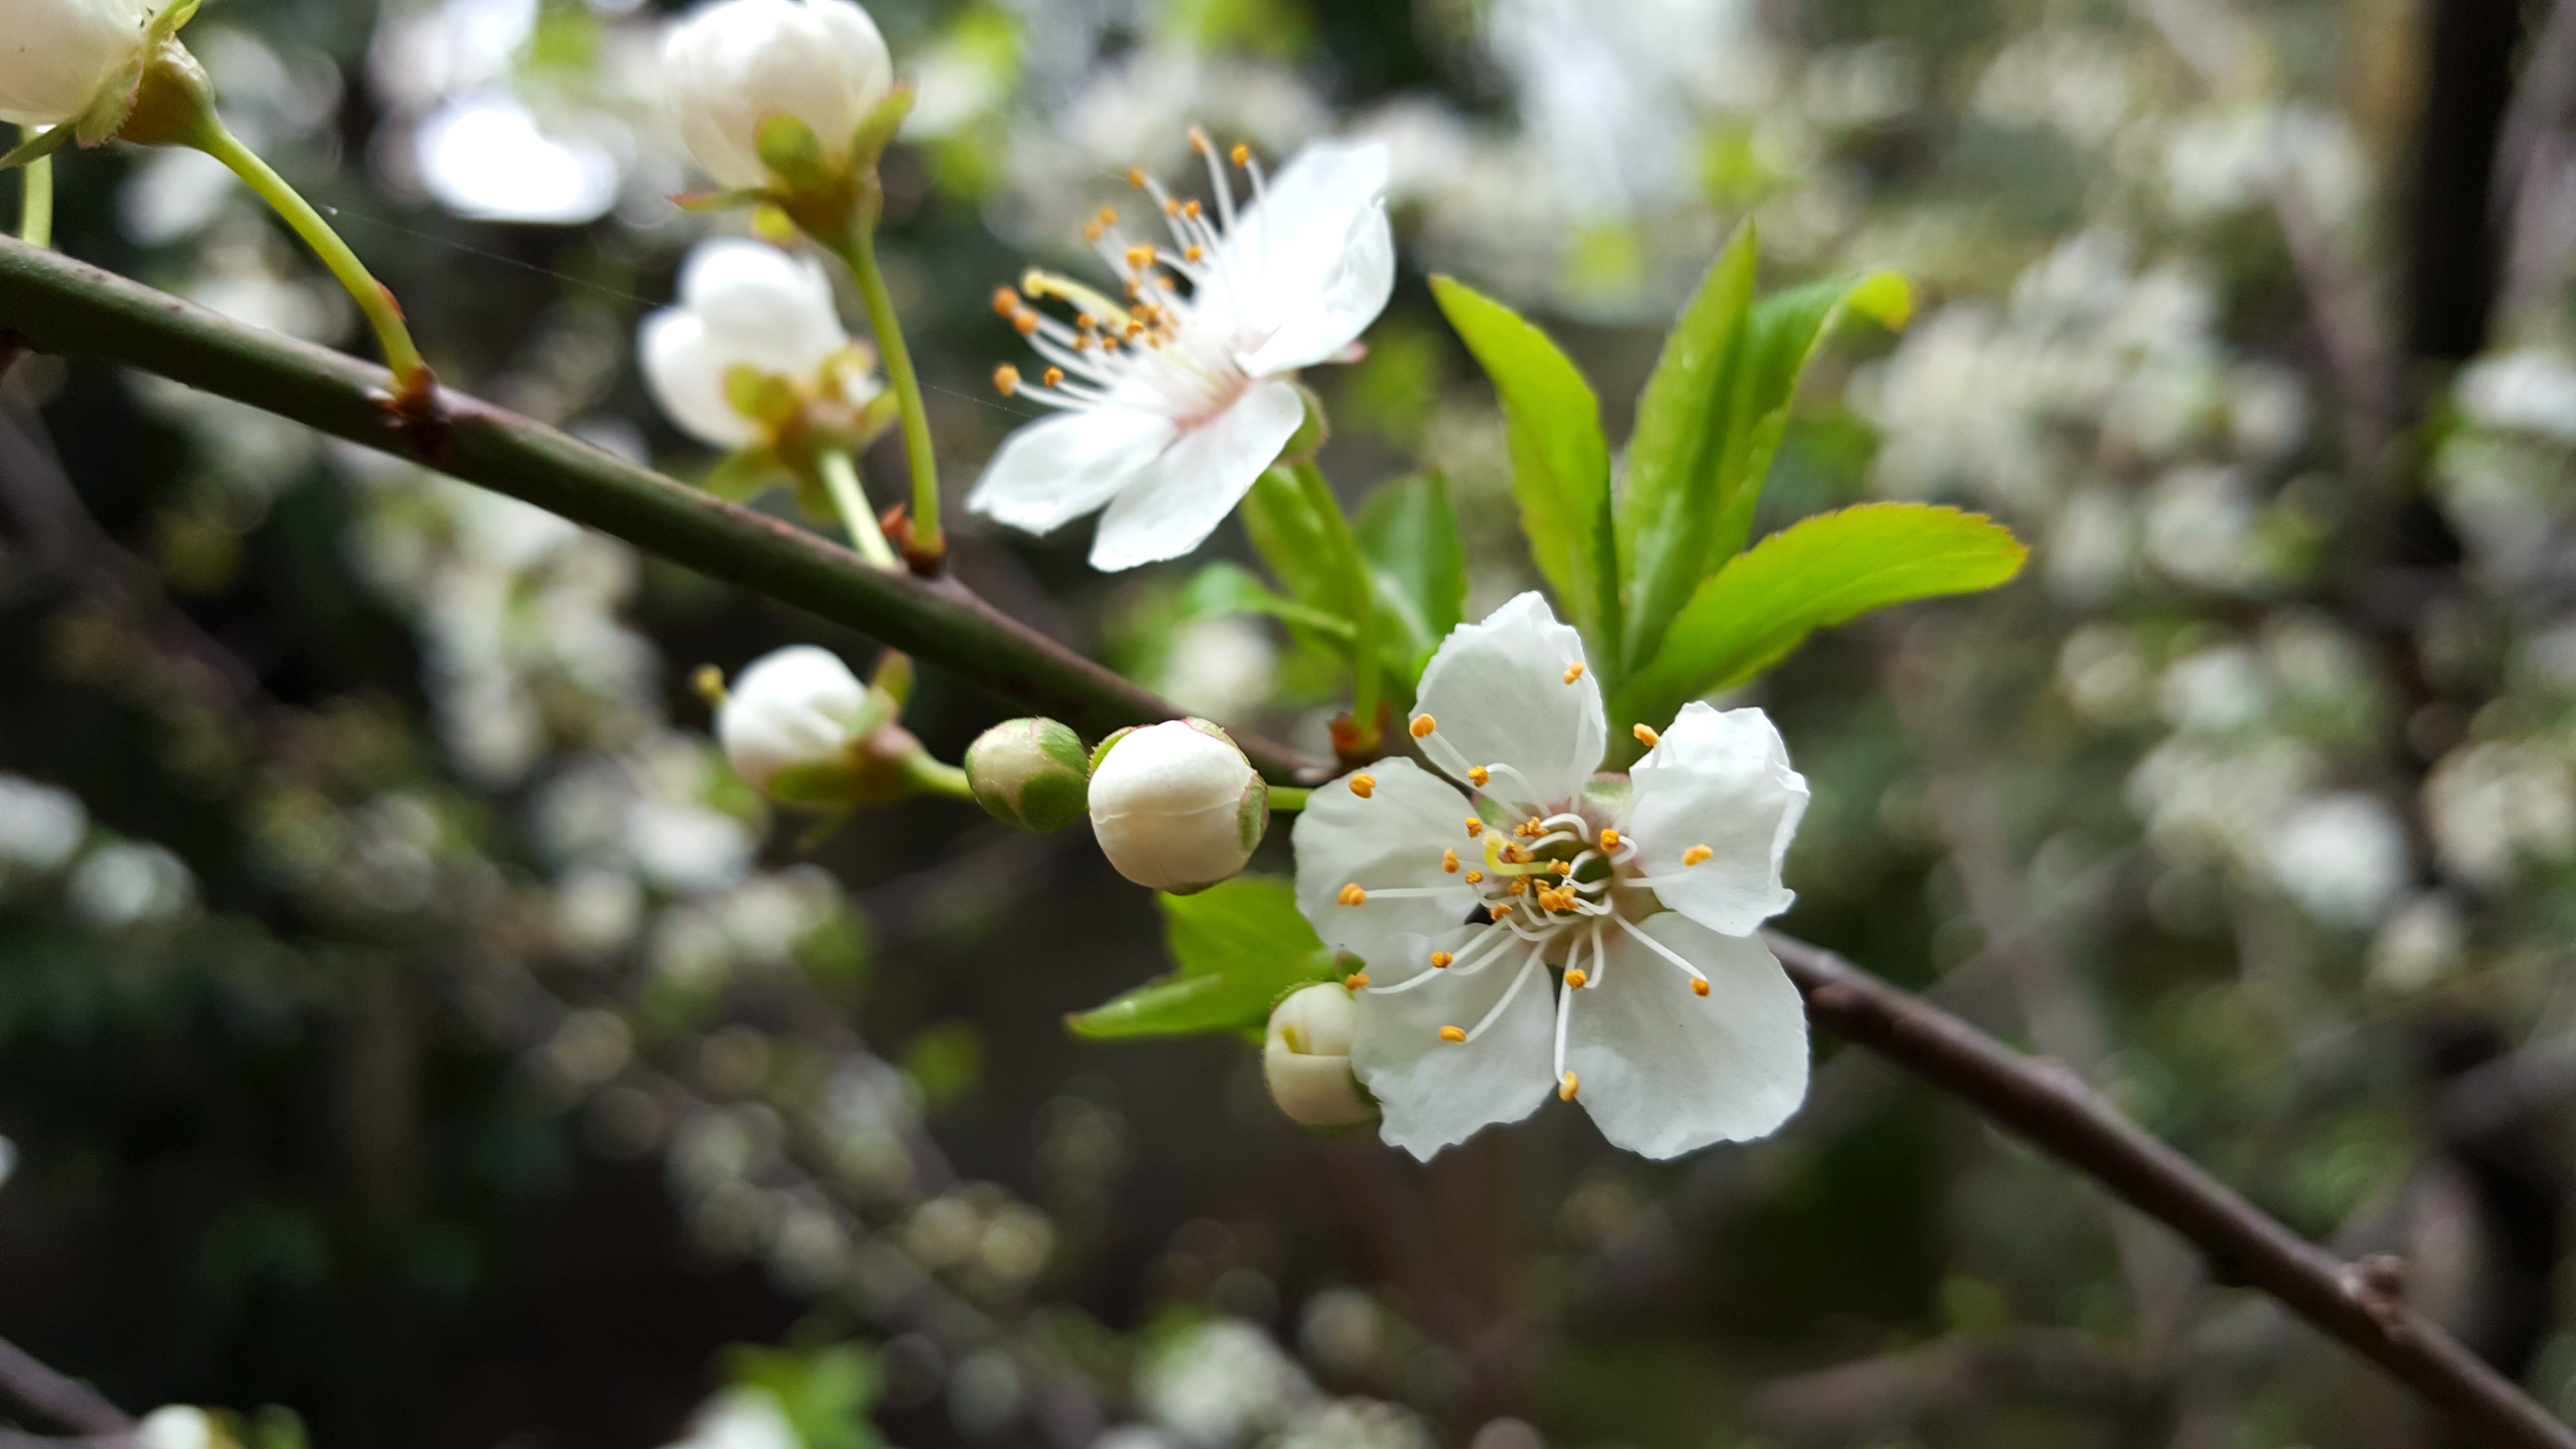
flower, flowering plant, white, plant, petal, spring, blossom, prunus spinosa, evergreen rose, branch, shadbush, tree, wildflower, twig, multiflora rose, Rosa sericea, bud, prunus, fire cherry